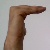
The image shows a hand gesture representing a space in Indian Sign Language.